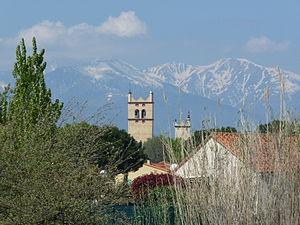
Vue des clochers de l'ancienne abbaye de Saint-Génis-des-Fontaines (Pyrénées-Orientales) avec le Canigou en arrière plan.
Saint-Génis-des-Fontaines est une commune française, située dans le département des Pyrénées-Orientales en région Occitanie. Ses habitants sont appelés les Saint-Génisiens.